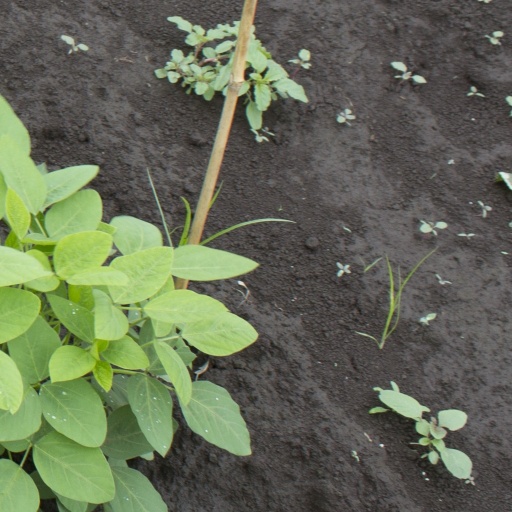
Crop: soybean